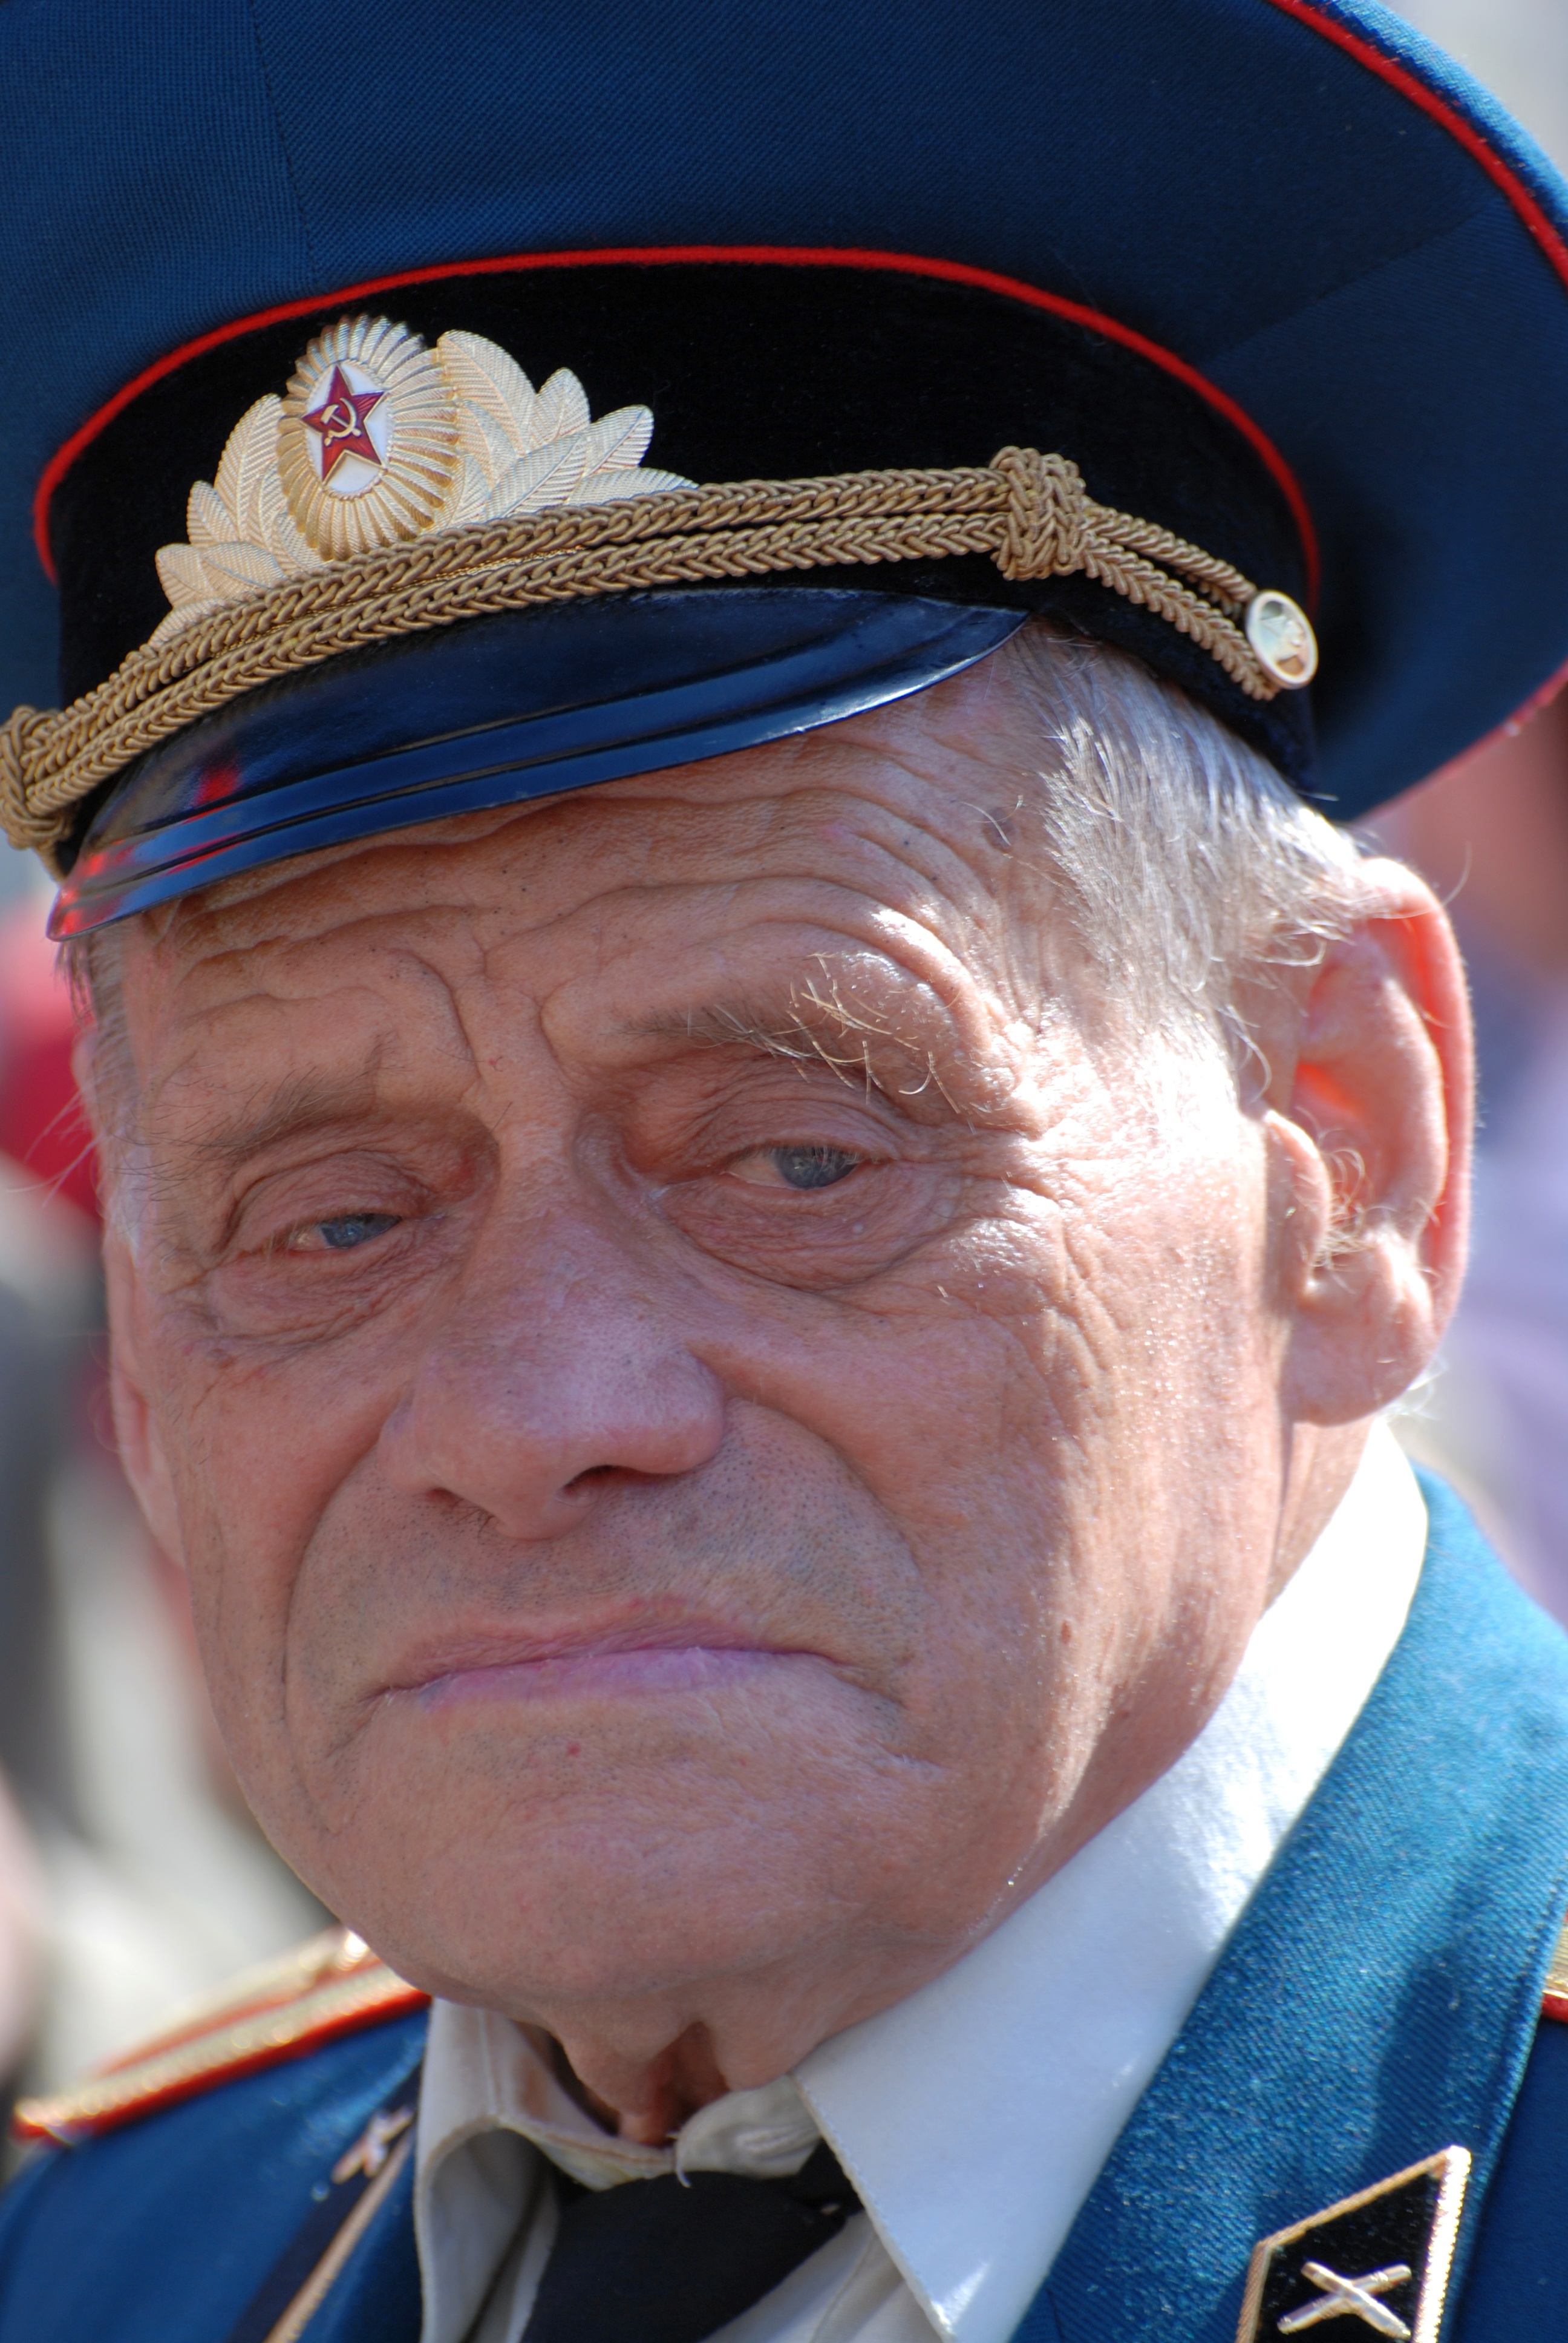
person, people, senior citizen, jockey, 70300mmf4556gvr, veteran, military officer, military person